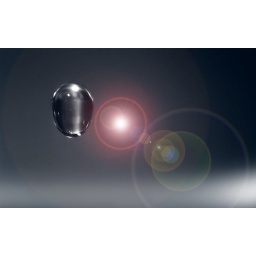
A drop of water falling in my kitchen sink. I added the lense flare effect in Photoshop Elements.